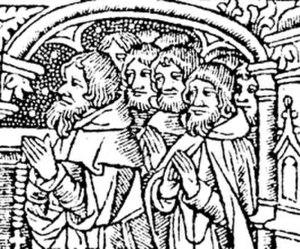
Gravure moyenâgeuse moines en prière
La chapelle Saint-Libert est une ancienne église romane datant principalement du XIIᵉ siècle, se trouvant dans le plus vieux quartier de Tours, en partie construite sur le rempart du castrum gallo-romain du IVᵉ siècle, le long de la Loire. Sa nef est inscrite à l'inventaire supplémentaire des monuments historiques depuis le 2 décembre 1946 à l'initiative de la Société archéologique de Touraine.